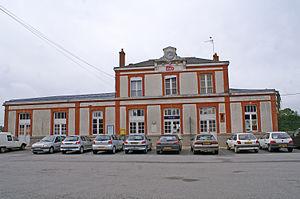
Le bâtiment voyageurs de la gare de Loudéac vu du boulevard de la Gare.
La gare de Loudéac est une gare ferroviaire française de la ligne de ligne de Saint-Brieuc à Pontivy, située sur le territoire de la commune de Loudéac, dans le département des Côtes-d'Armor, en région Bretagne.